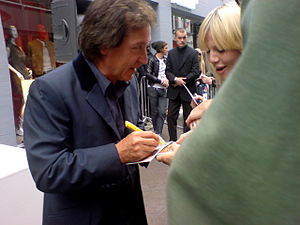
The Small Faces / Medlemmer af bandet
Tidligere trommeslager i Small Faces Kenny Jones giver autografer på gaden i 2007
The Small Faces var et engelsk rock and roll band fra East London, der havde sin storhedstid i den sidste halvdel af 1960'erne. Bandet, der var kraftigt inspireret af amerikansk rhythm and blues, blev grundlagt af de oprindelige medlemmer Steve Marriott, Ronnie Lane, Kenney Jones og Jimmy Winston. Winston blev i 1966 udskiftet med Ian McLagan, der indtrådte som bandets keyboardspiller.